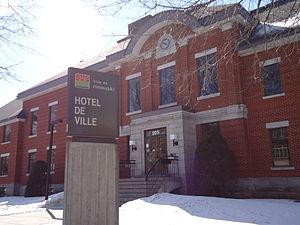
Hôtel de ville de Rimouski.
Rimouski est une ville du Québec, chef-lieu de la municipalité régionale de comté de Rimouski-Neigette de la région administrative du Bas-Saint-Laurent. Située dans l'estuaire du Saint-Laurent à environ 300 km en aval de la Ville de Québec, la ville a été fondée en 1696 par René Lepage de Sainte-Claire qui s'établit sur sa seigneurie à la confluence du fleuve et de la rivière Rimouski. C'est la plus grande et plus importante ville dans tout l'Est du Québec avec une population de 49 500 habitants.